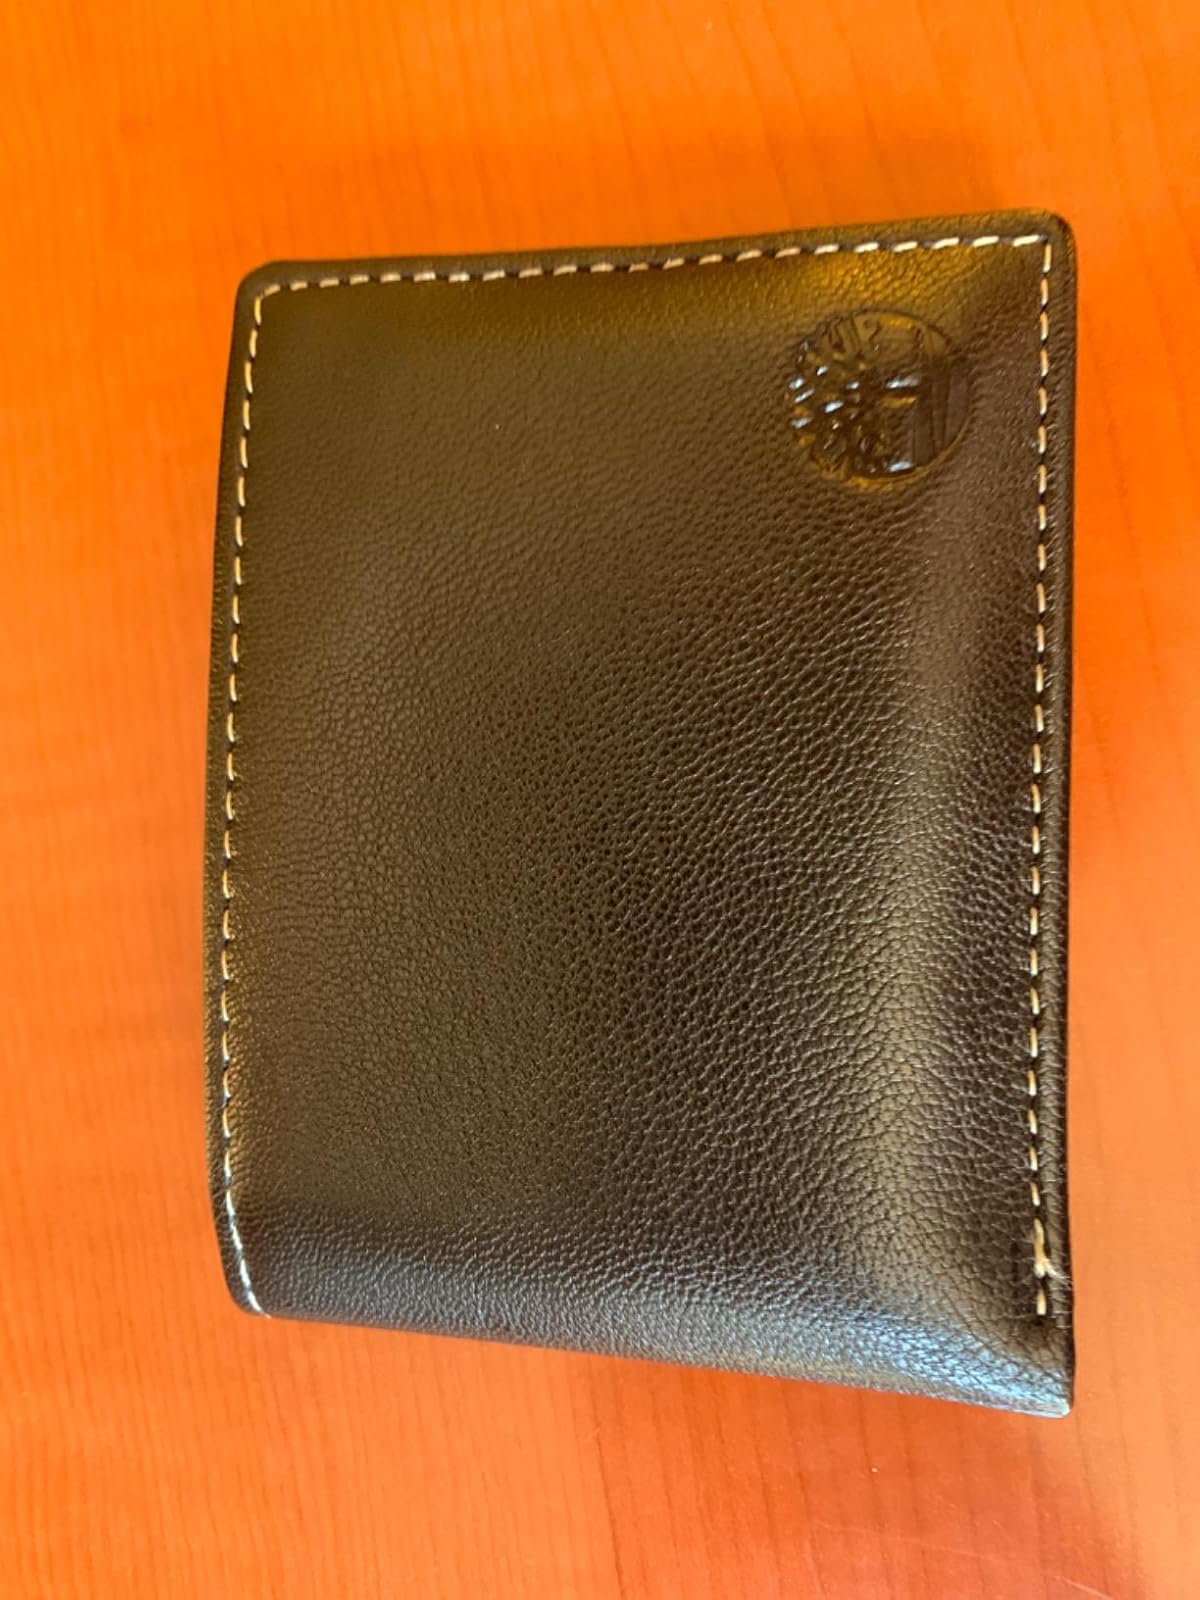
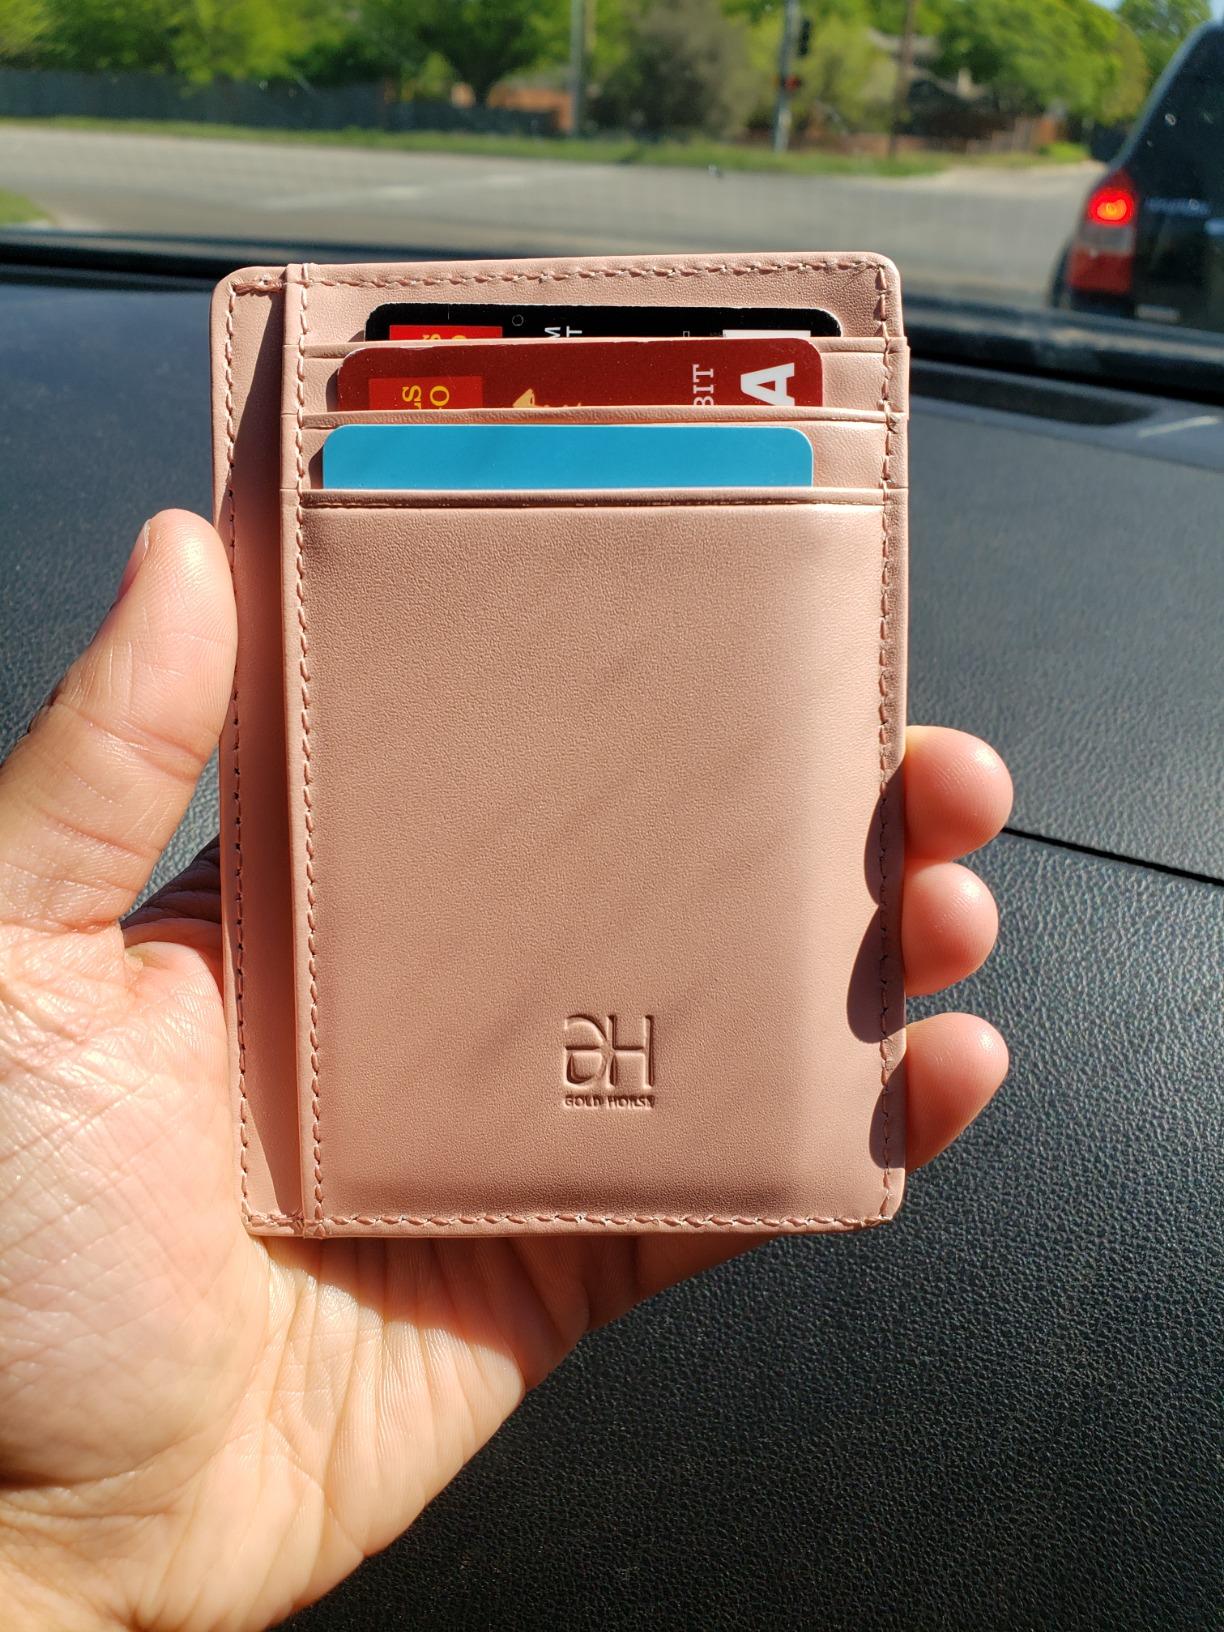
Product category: accessories_wallet
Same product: no